Sacha Baron Cohen

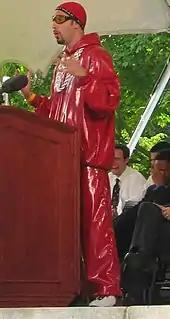
Baron Cohen giving a commencement speech as Ali G at Harvard in 2004

Baron Cohen appeared during two-minute sketches as his fashion reporter Brüno on the Paramount Comedy Channel during 1998. He shot to fame with his comic character Ali G, a fictional stereotype of a British suburban male "chav" who imitates urban black British hip hop culture and British Jamaican culture, as well as speaking in rude boy-style English with borrowed expressions from Jamaican Patois. Hailing from Staines (a suburban town in Surrey, to the west of London), Ali G started appearing on the British television show "The 11 O'Clock Show" on Channel 4, which first aired on 8 September 1998. A year after the première of the show, "GQ" named Baron Cohen comedian of the year. He won Best Newcomer at the 1999 British Comedy Awards, and at the British Academy Television Awards he was nominated for Best British Entertainment Performance.